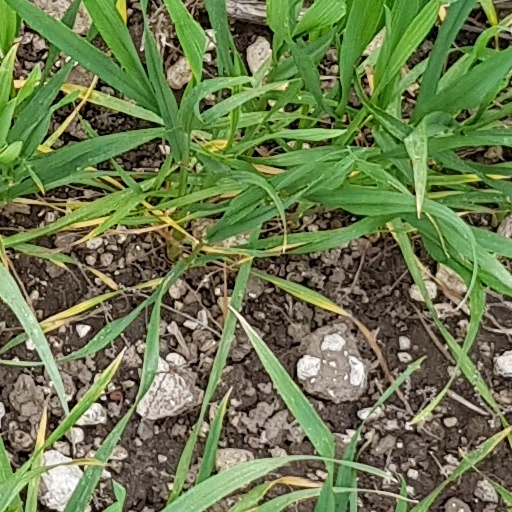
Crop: wheat